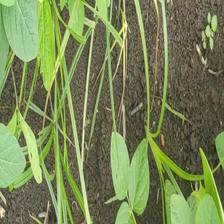
Weed species: Lavhala_(Cyperus_Rotundus)